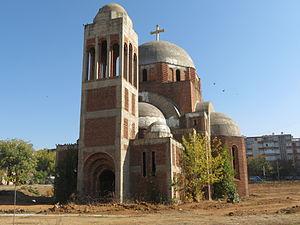
Vue de l'extérieur de l'église serbe-orthodoxe non-achevée Christ du Salut à Pristina au Kosovo. Lëtzebuergesch: Déi net fäerdeggebaute serbesch-orthodox Kierch zu Pristina am Kosovo."